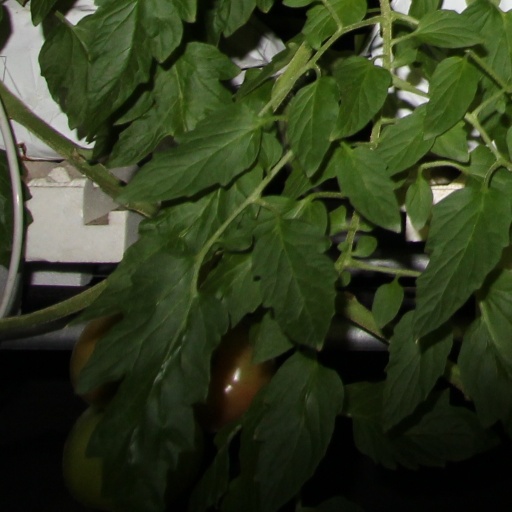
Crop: tomato